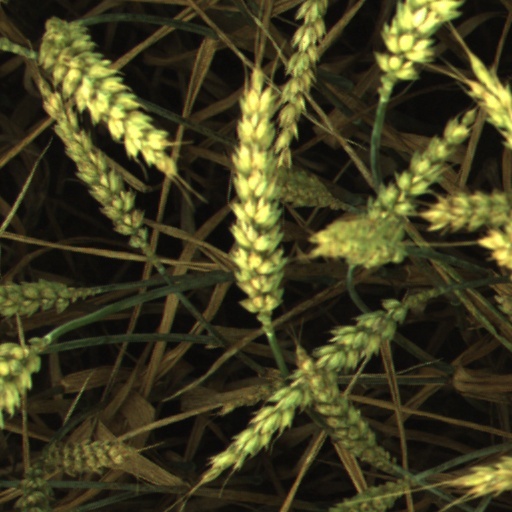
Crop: wheat